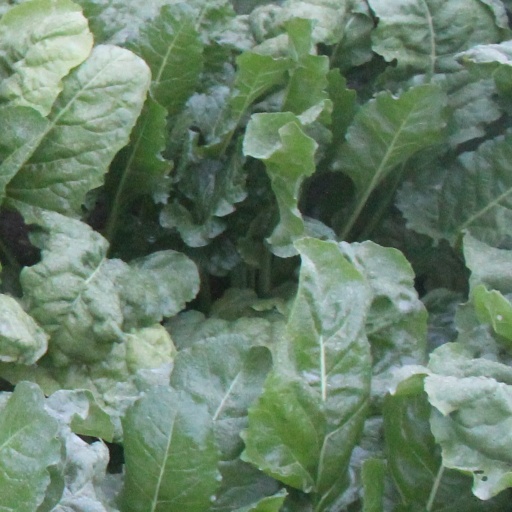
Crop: sugar beet